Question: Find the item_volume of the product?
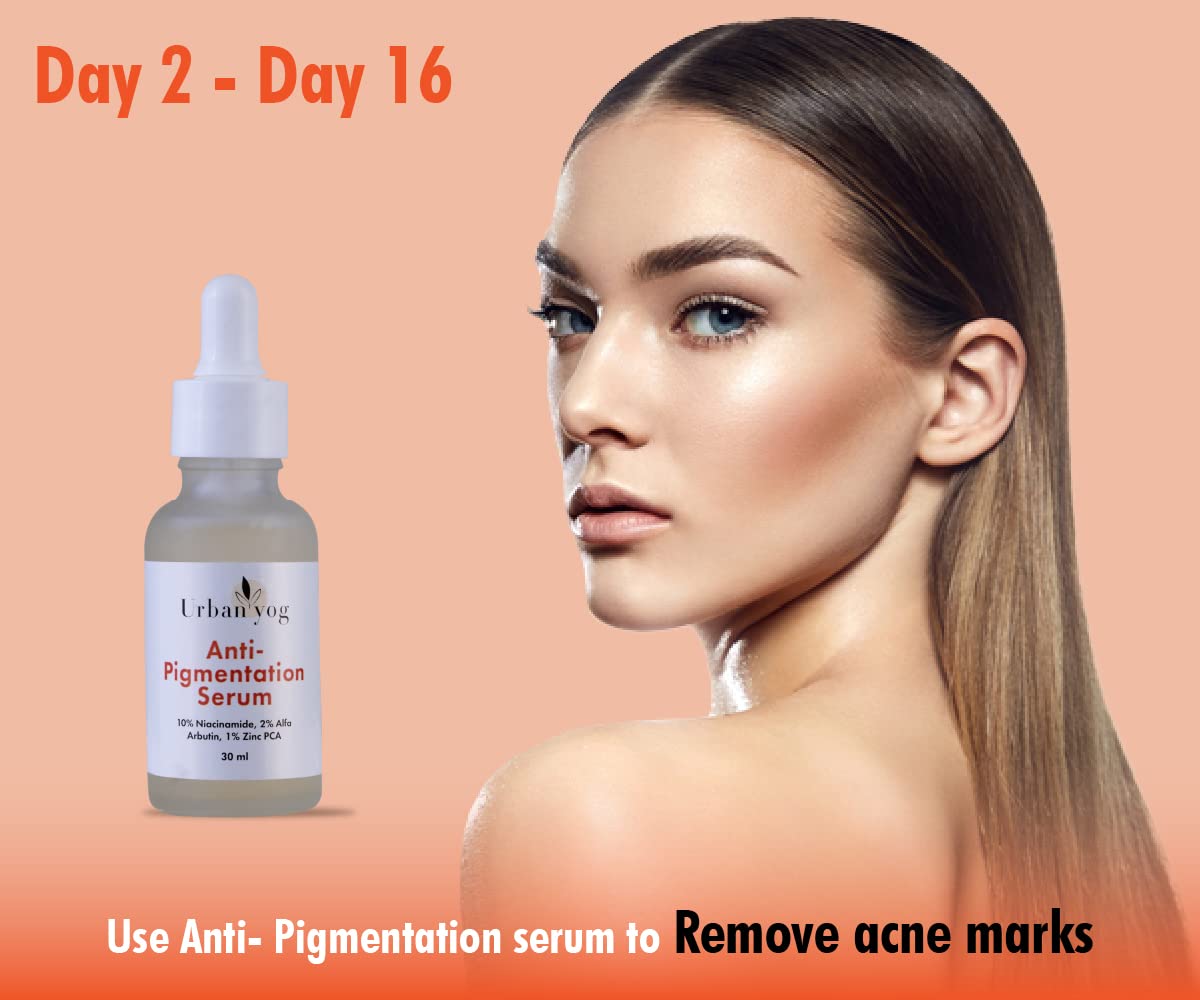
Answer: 30.0 millilitre